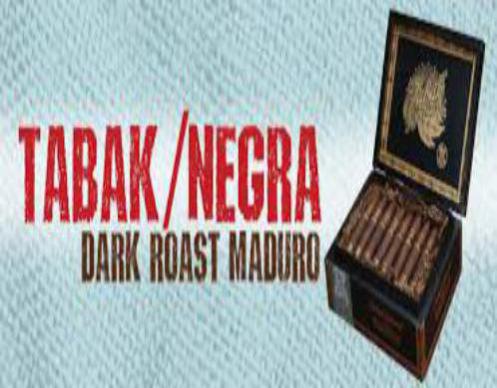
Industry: Necessities